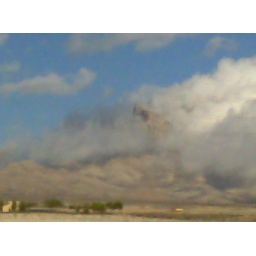
Clouds spilling over little red rocks &amp;amp; mountains